Afro-Caribbean music

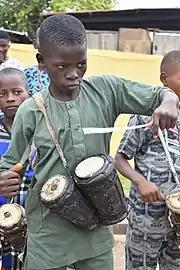

Afro-Caribbean music was influenced by the ceremonial-style, religious music of the native American people (including indigenous Caribbean people). Traditional elements such as call-and-response style singing and the use of percussive instruments (such as Güiros and Maracas) are reflected in afro-Caribbean music.